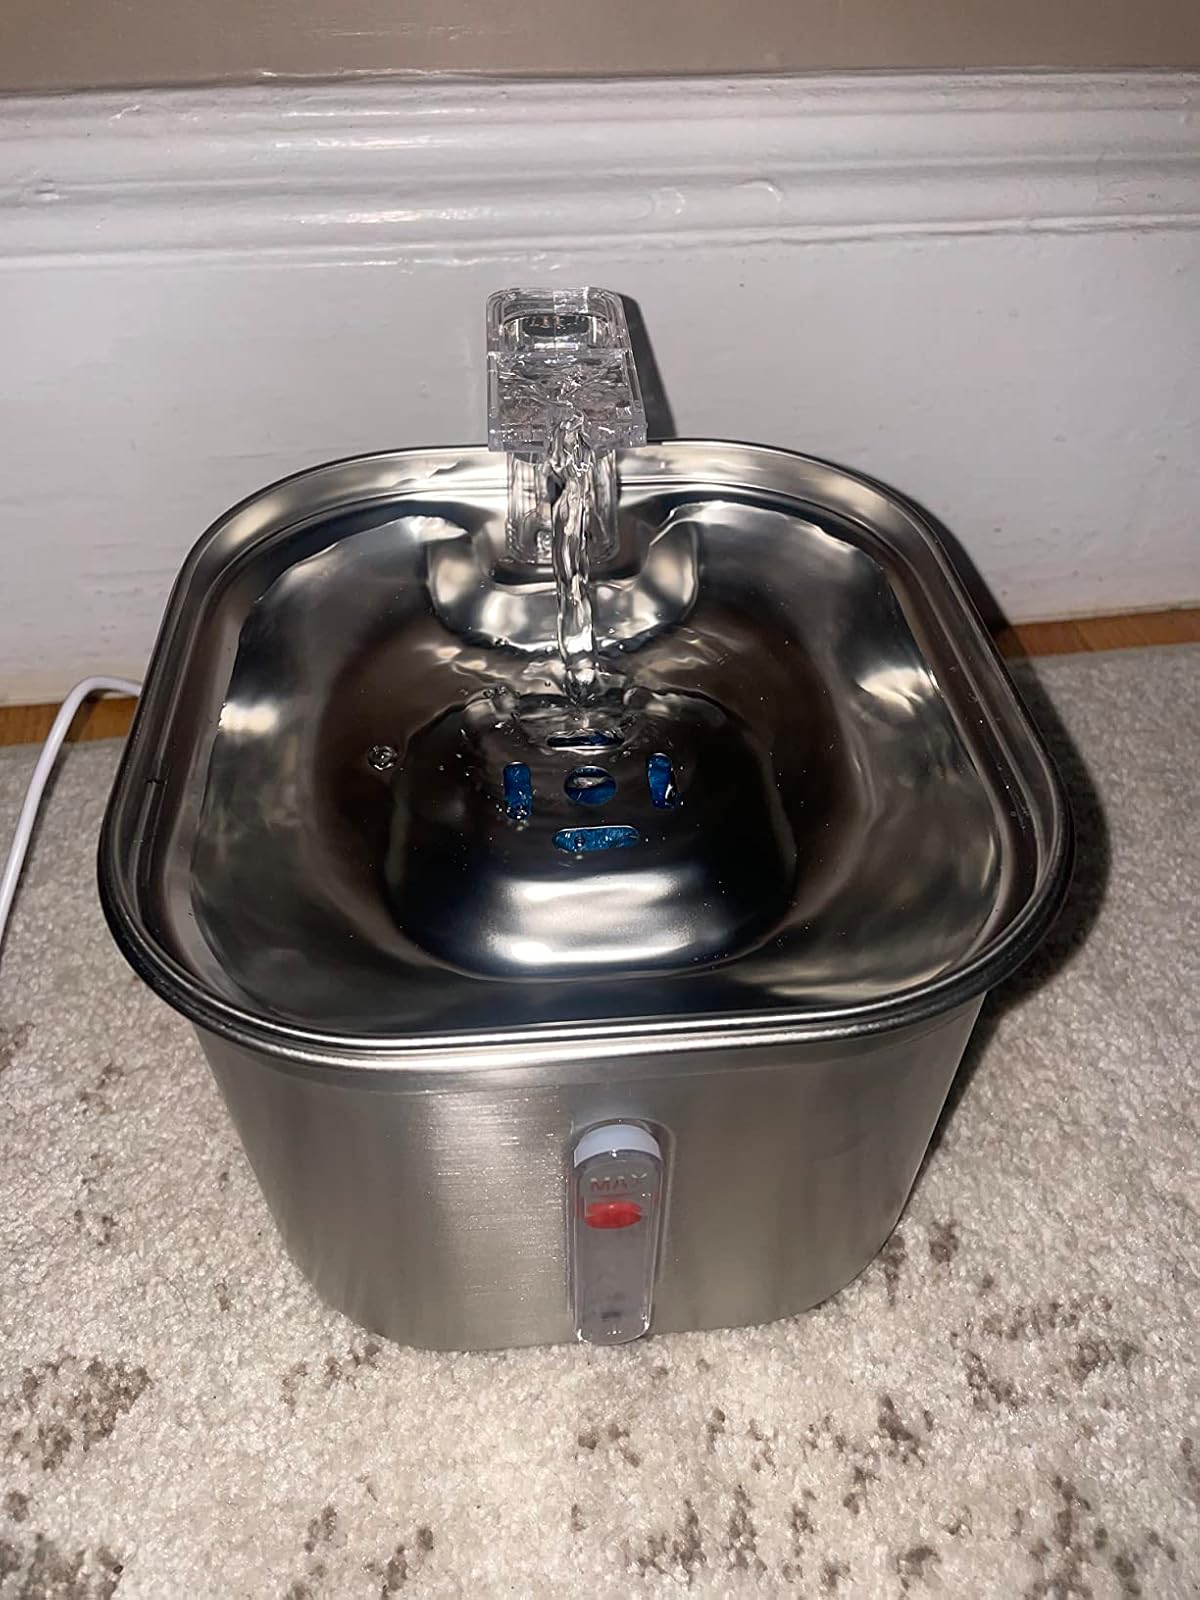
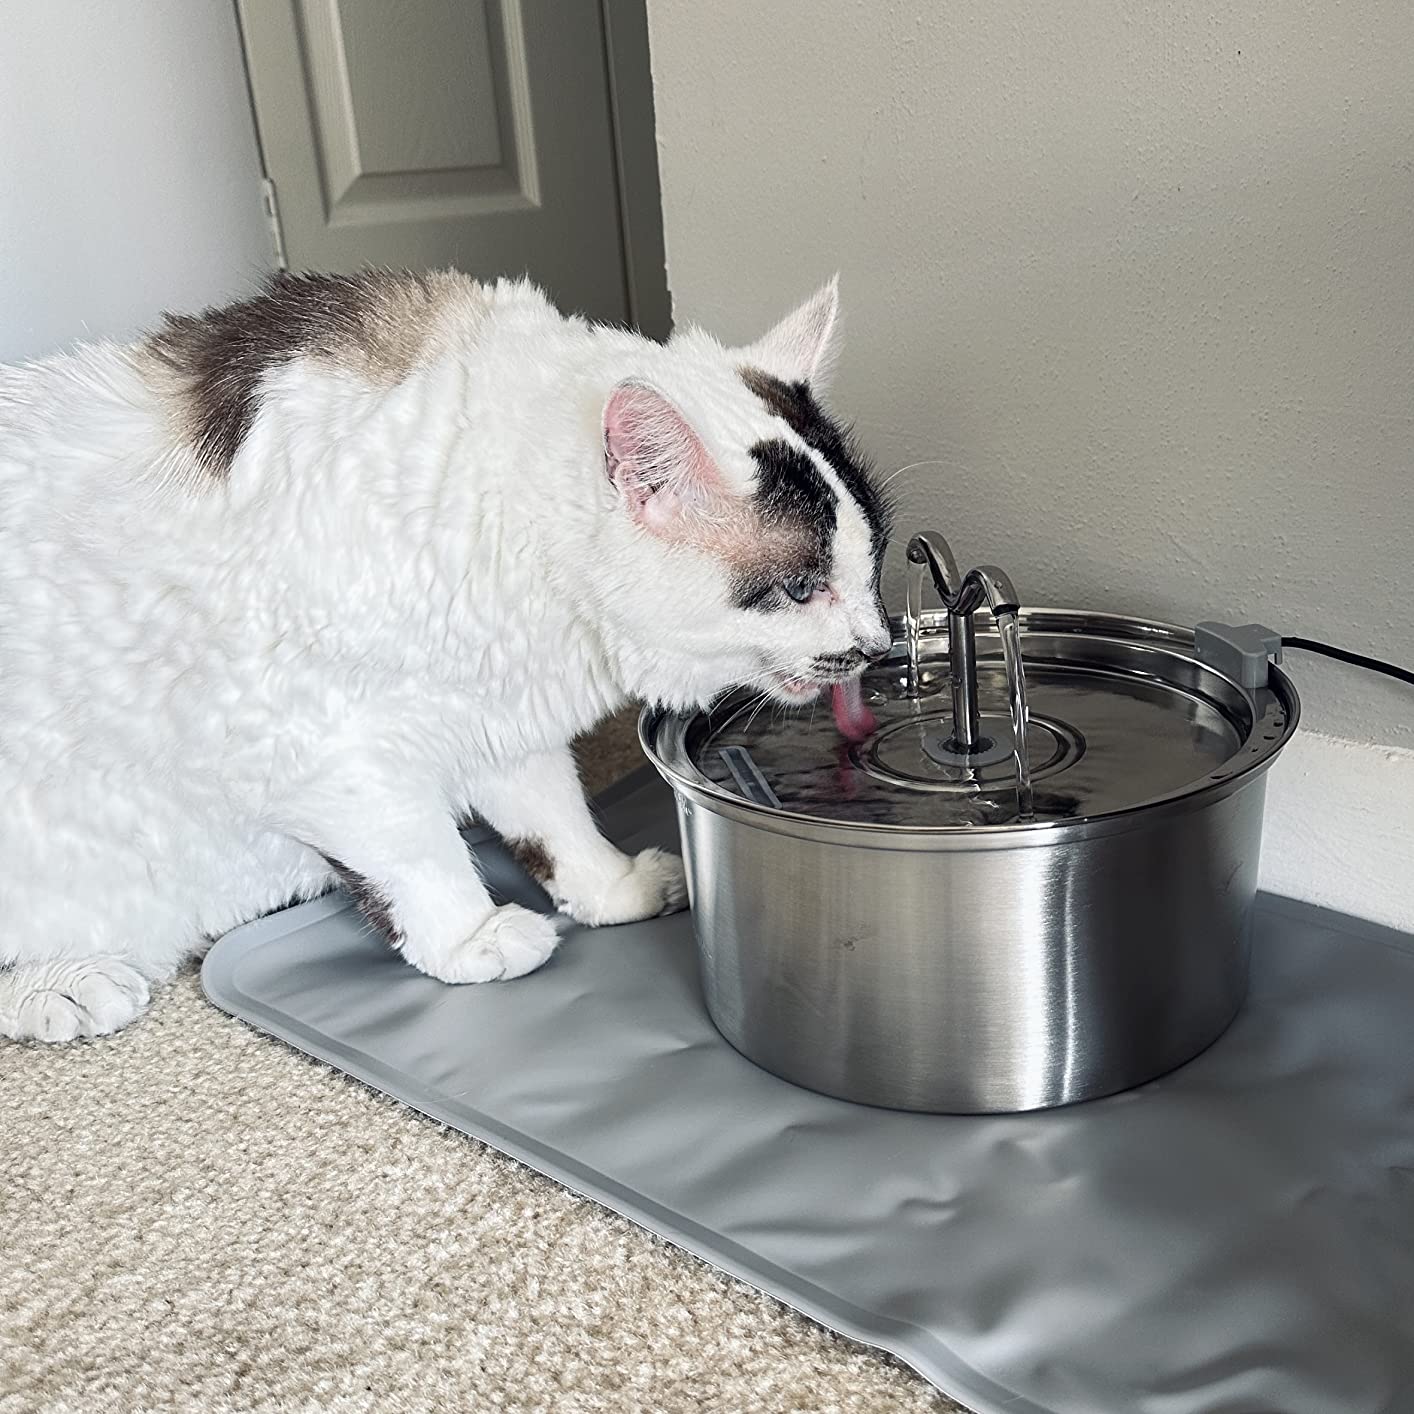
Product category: items_bowl
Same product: no